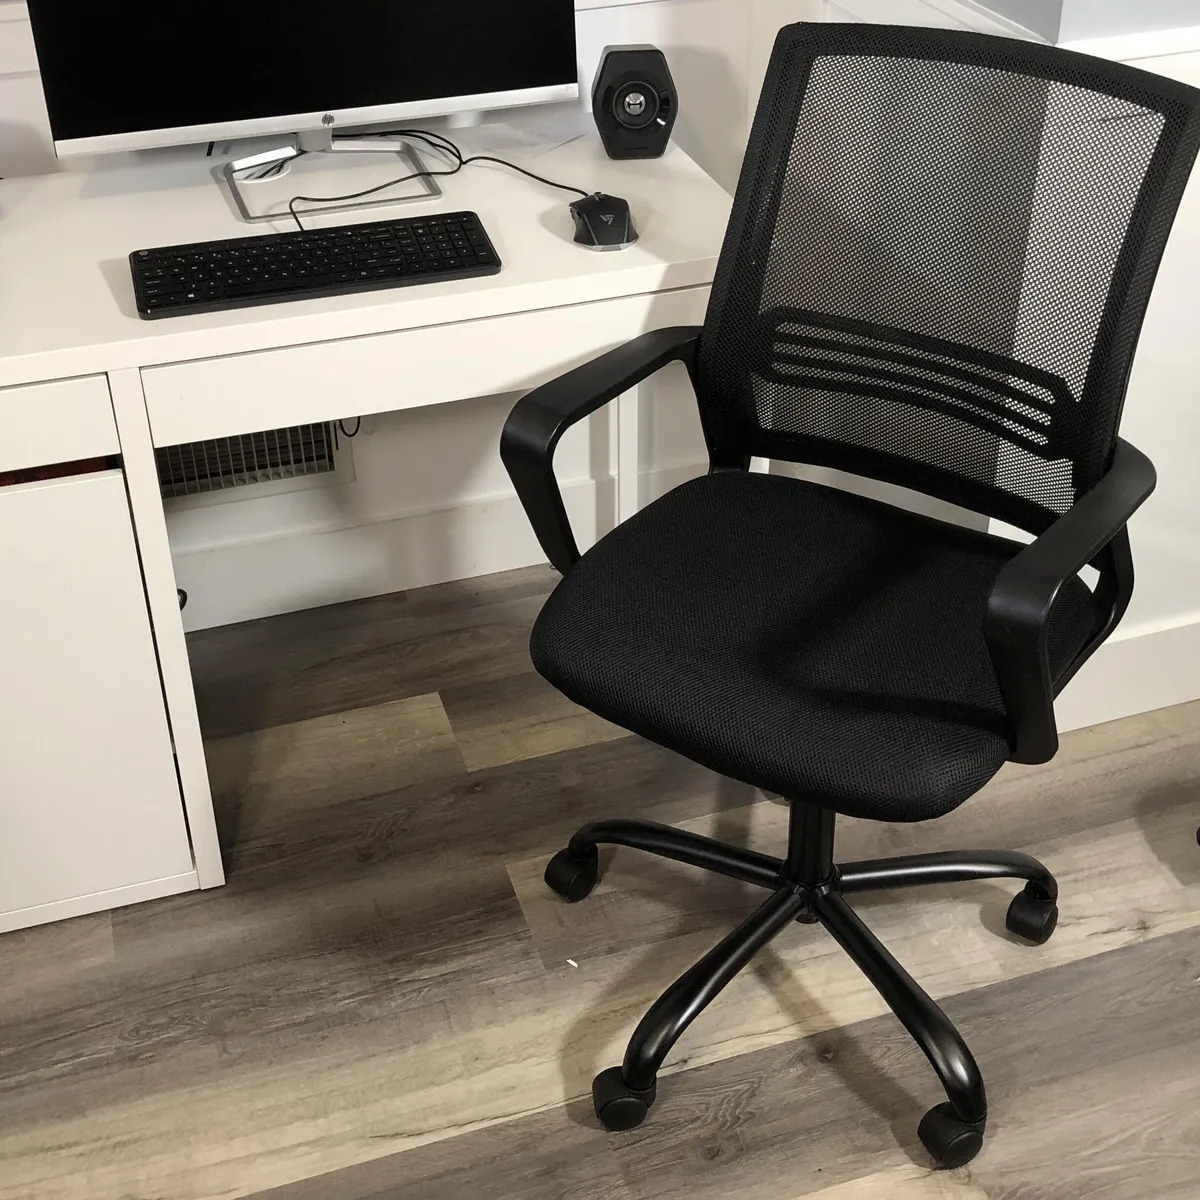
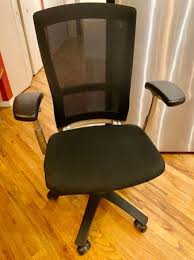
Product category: items_chair
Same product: no